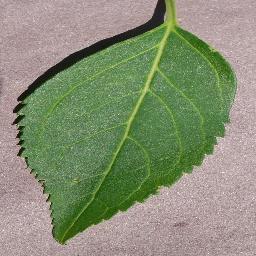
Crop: cherry
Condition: (including_sour)_healthy